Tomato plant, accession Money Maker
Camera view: bottom (45 deg); turntable rotation: 300 degrees
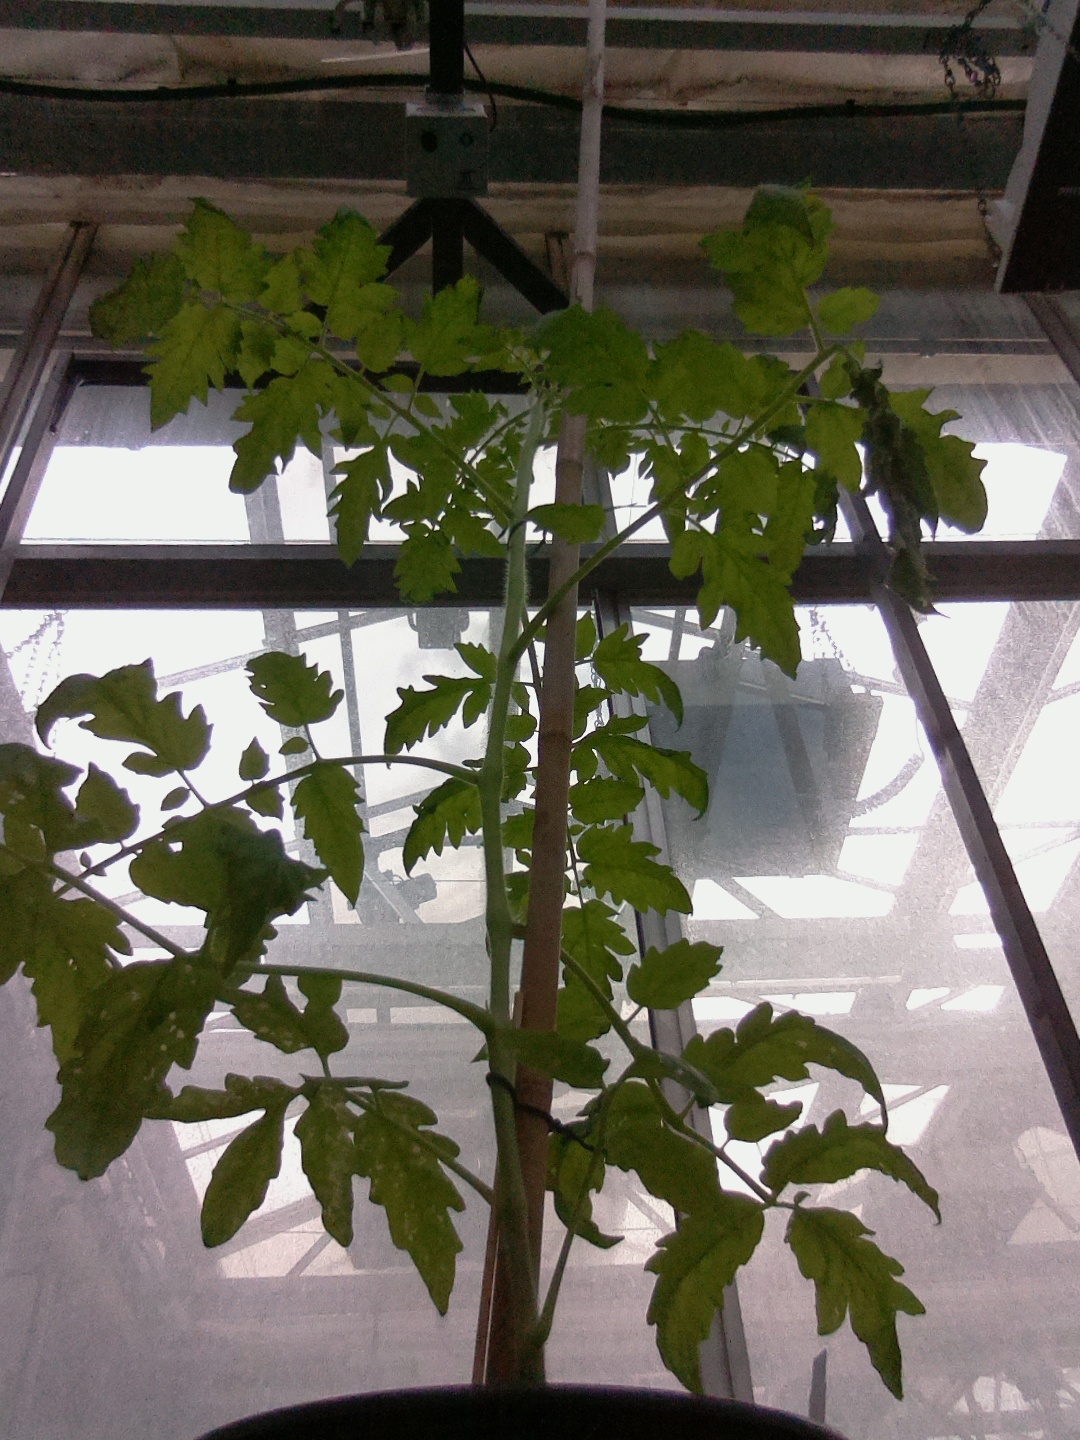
BBCH growth stage 20: First Side shoot start formed